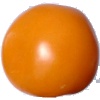
Label: yellow_tomato